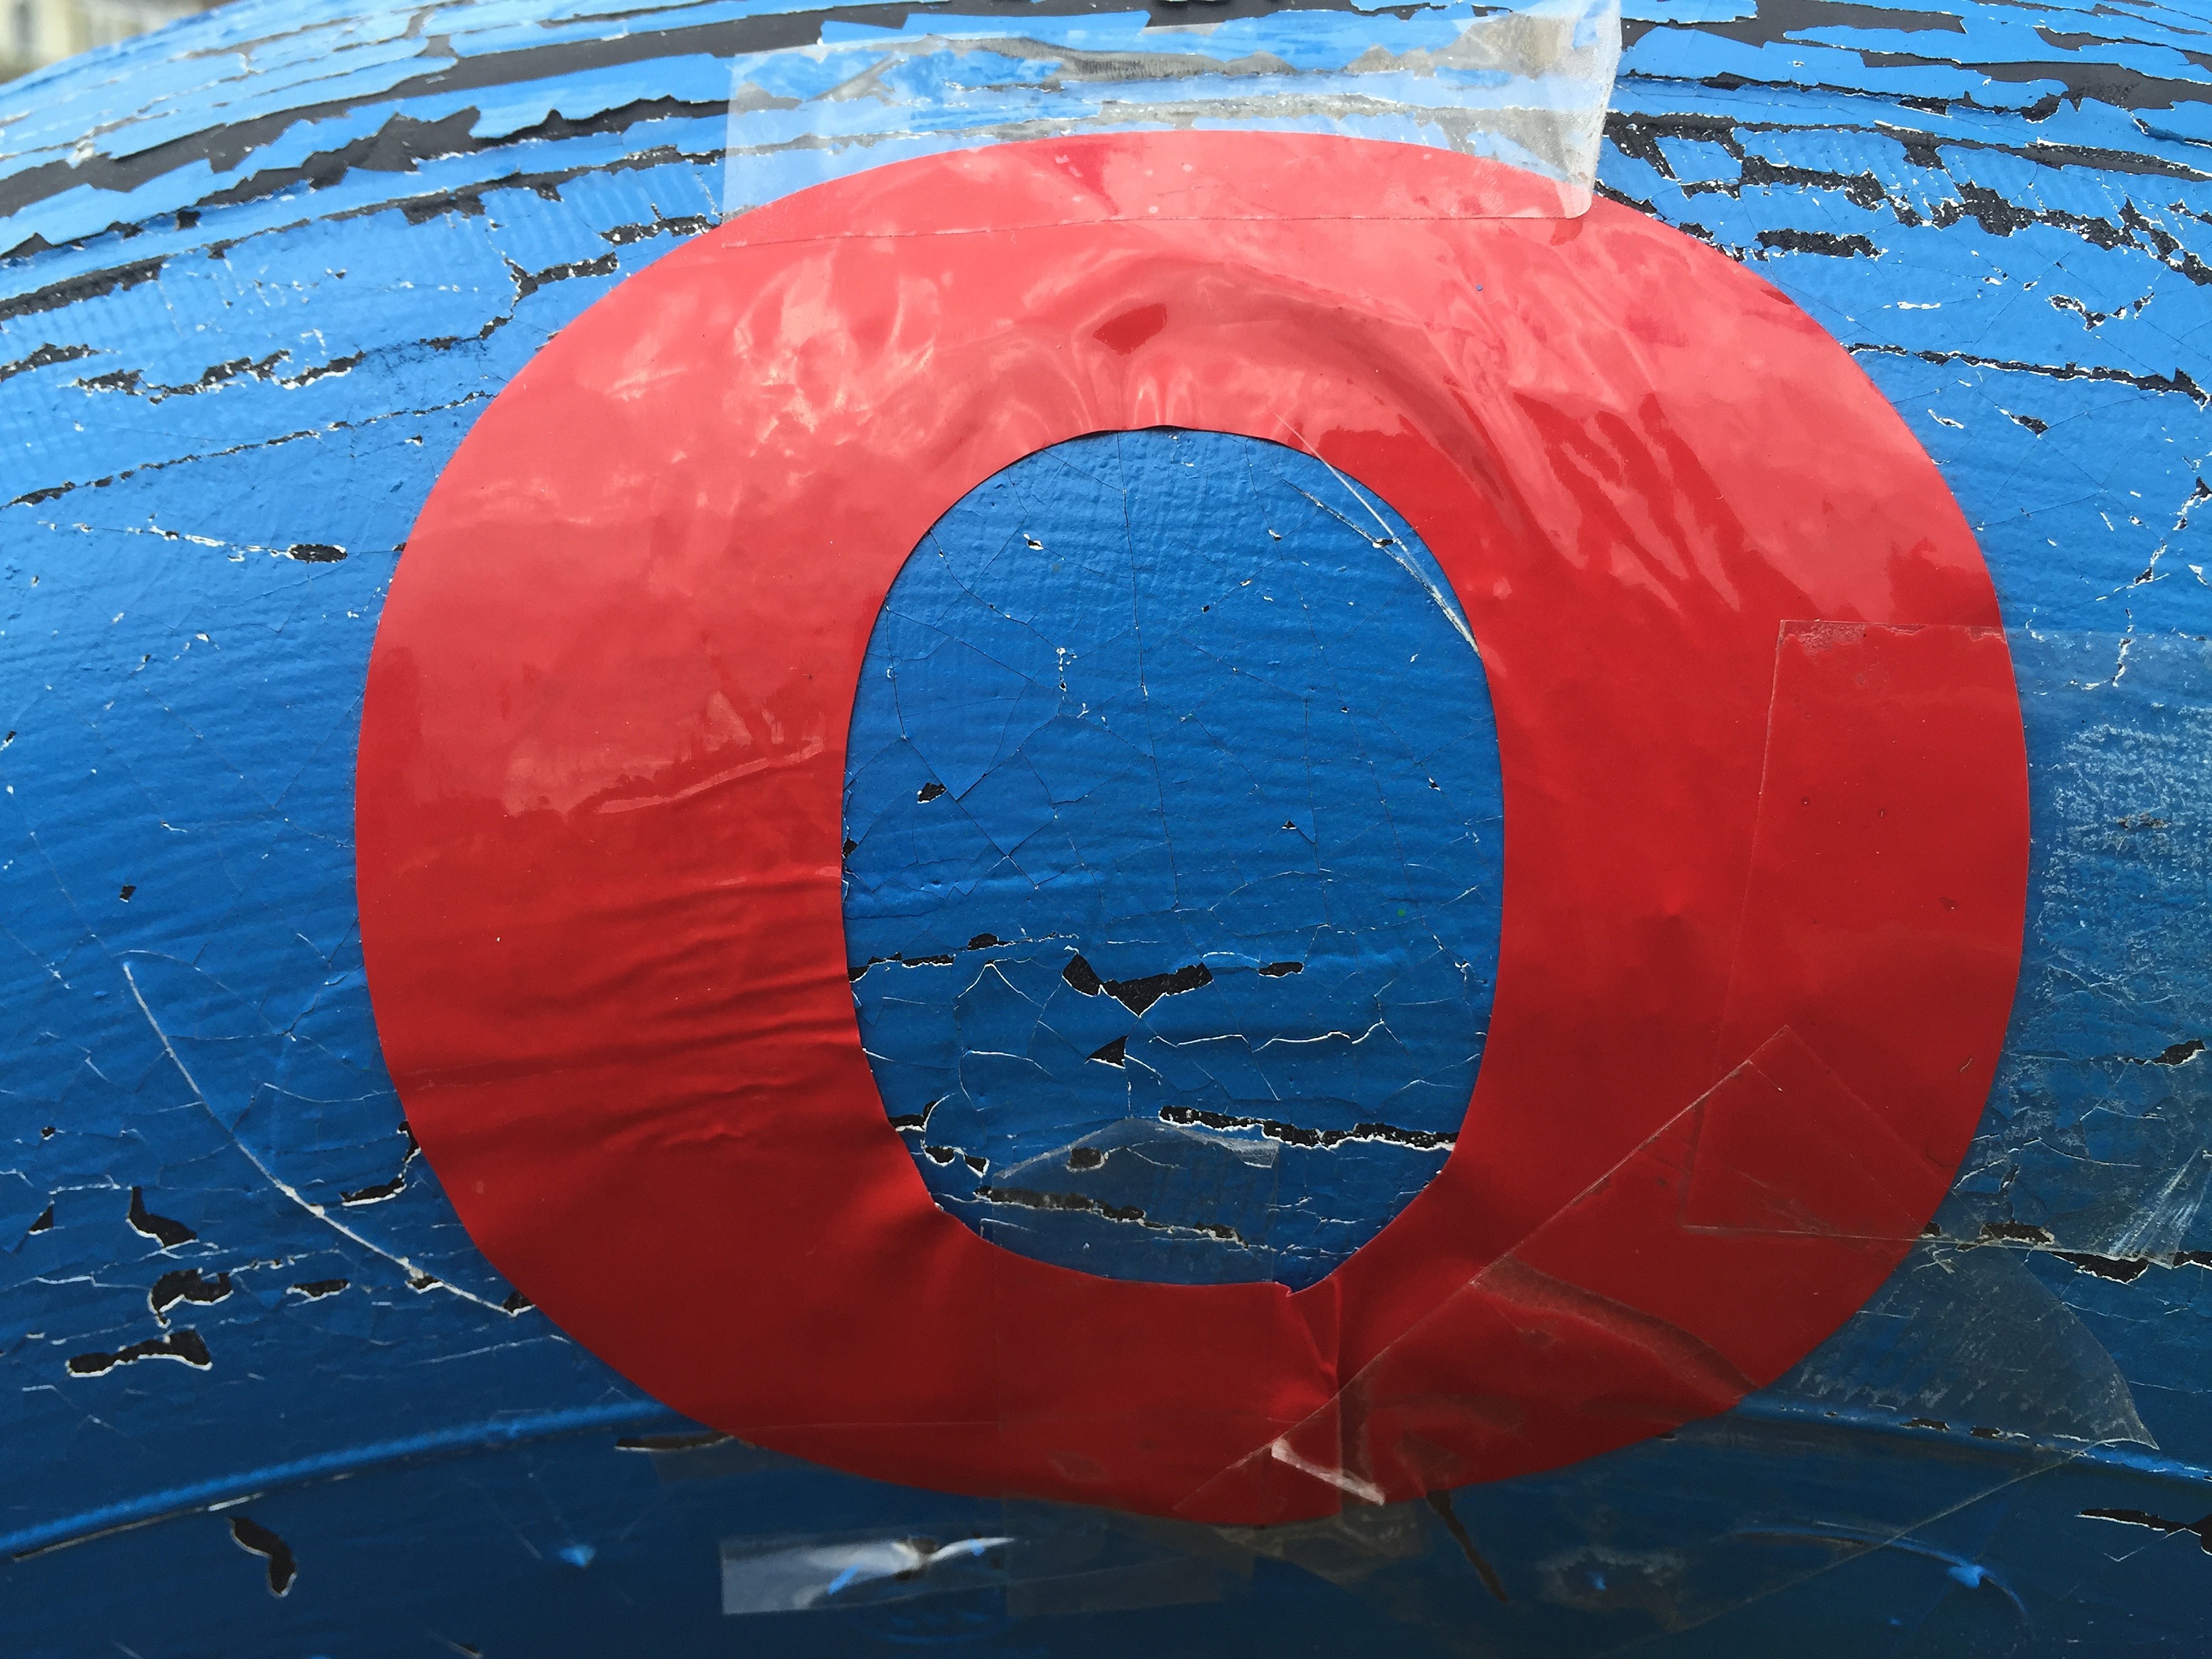
water, reflection, red, vehicle, color, blue, circle, ball, organ, shape, lifebuoy, atmosphere of earth